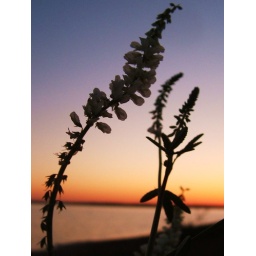
the best seat in the house